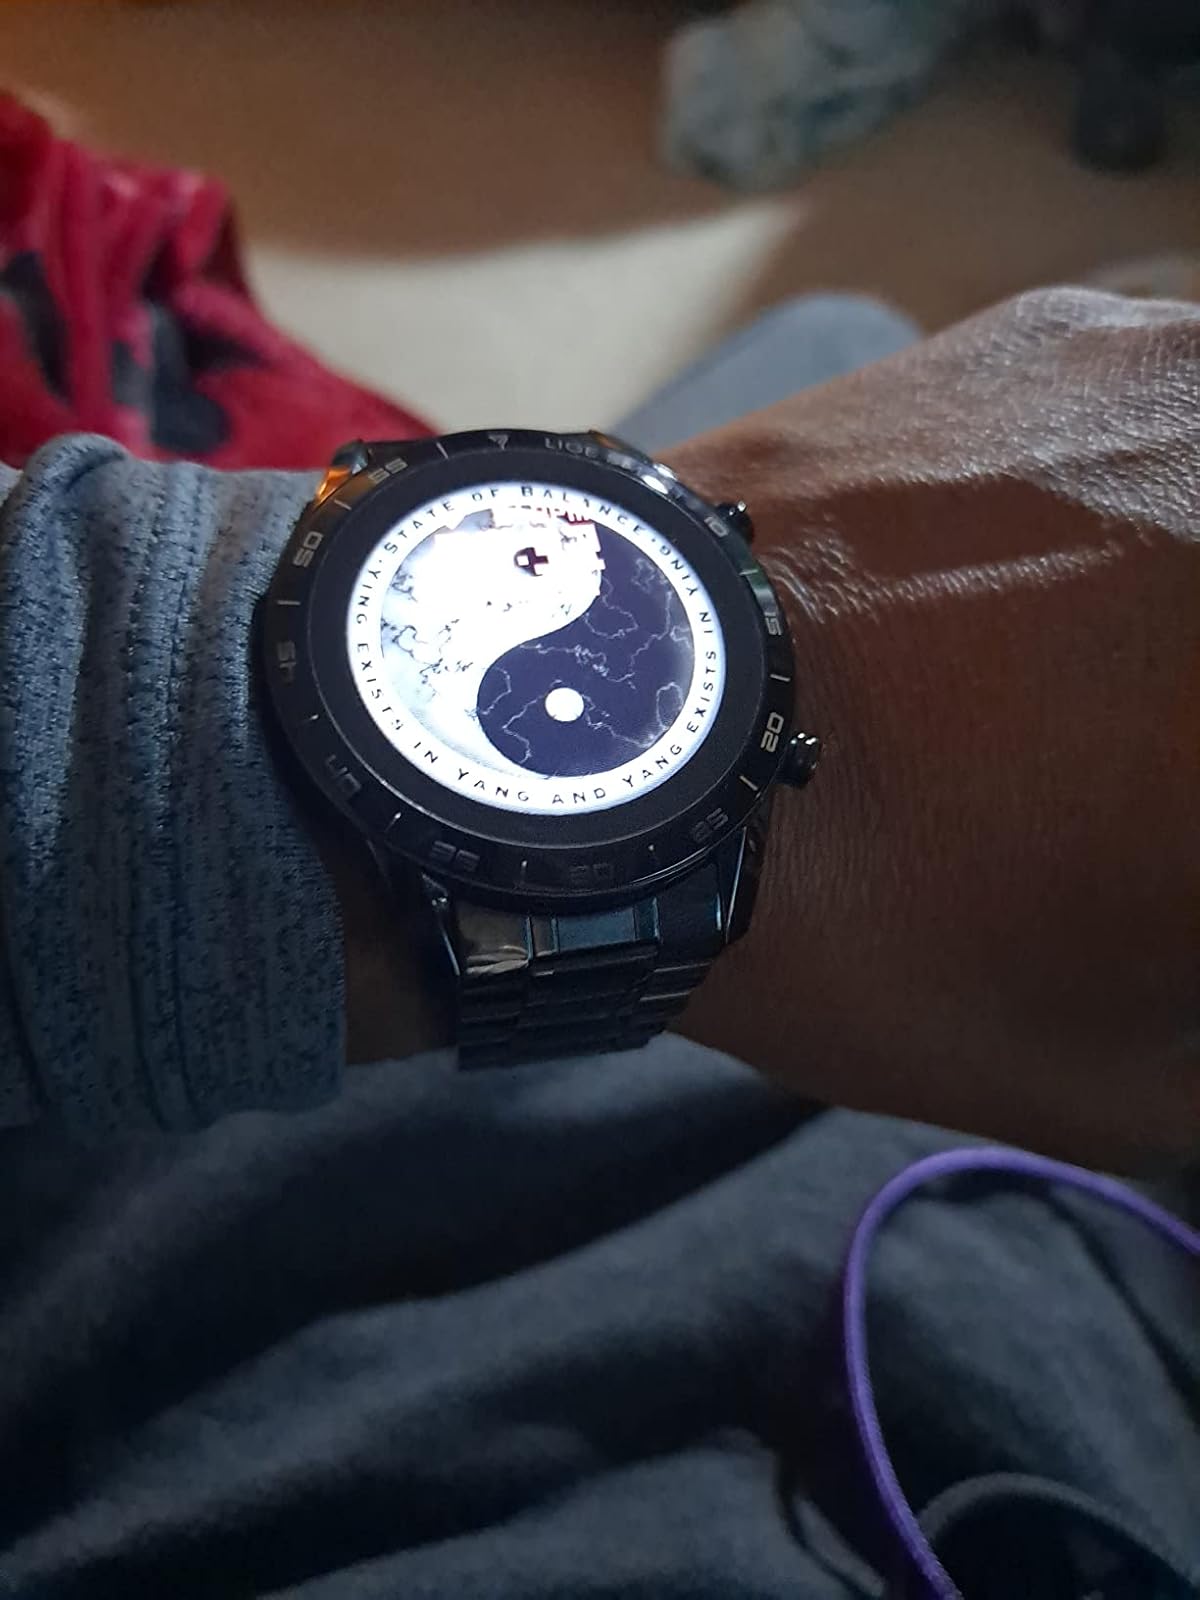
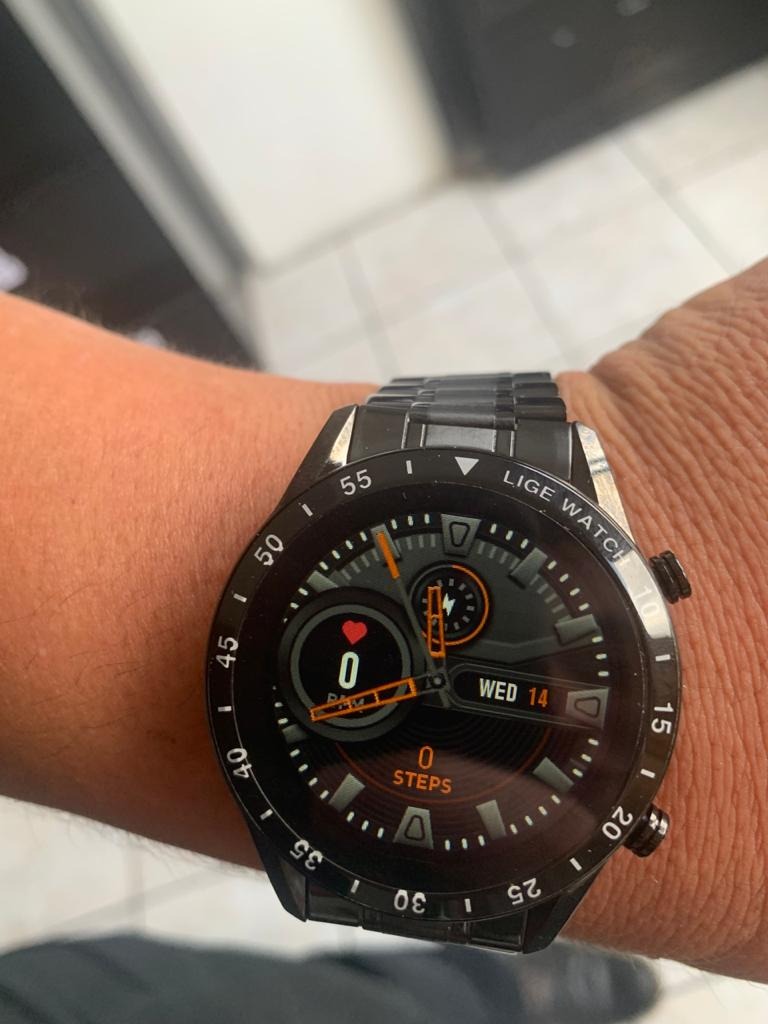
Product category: smartwatch
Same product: yes